Jatt & Juliet

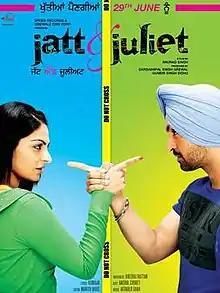
Theatrical release poster

Jatt & Juliet is a 2012 Indian Punjabi-language romantic comedy film directed by Anurag Singh and produced by Darshan Singh Grewal and Gunbir Singh Sidhu. The film stars Diljit Dosanjh opposite Neeru Bajwa. It was released theatrically on 29 June 2012 and became a major commercial success at the box office, becoming the highest-grossing Punjabi film. It also won multiple awards at the PTC Punjabi Film Awards 2013 including for Best Film, Best Director, Best Actor and Best Actress.